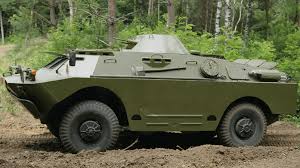
Label: BTR